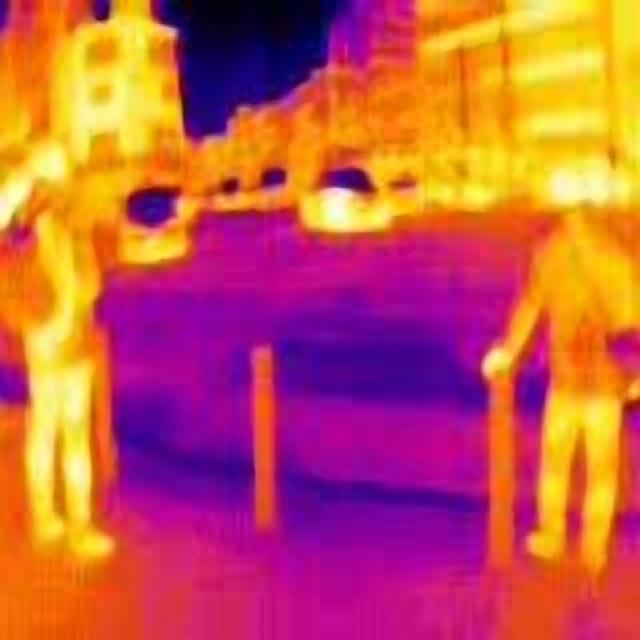
Detected objects:
label: person
label: person